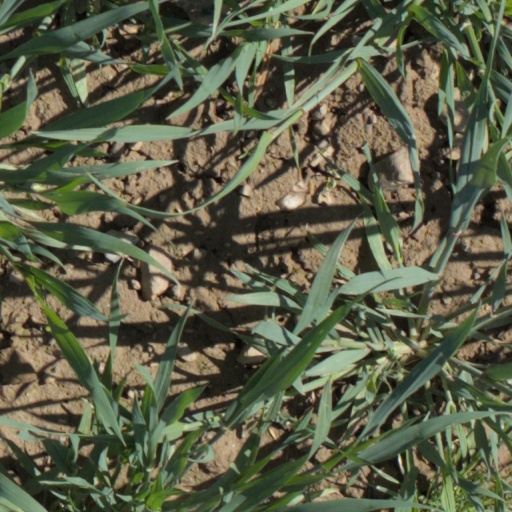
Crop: wheat